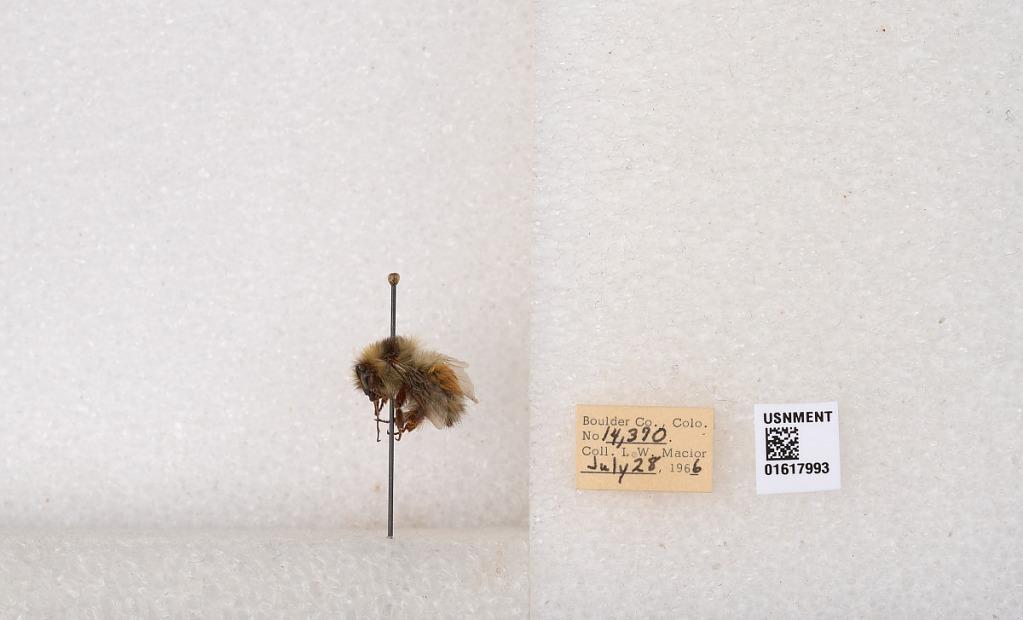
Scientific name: Bombus (Pyrobombus) sylvicola Kirby
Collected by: L. Macior
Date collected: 1966-7-28
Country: United States
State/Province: Colorado
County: Boulder
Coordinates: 40.0163, -105.294